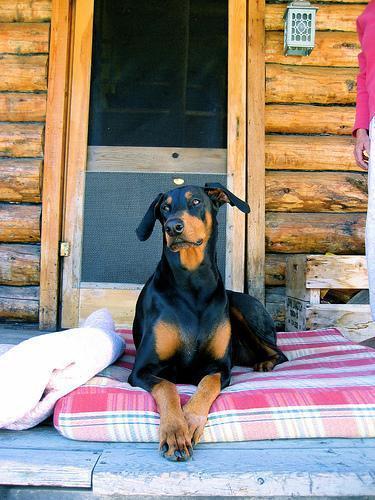
Doberman